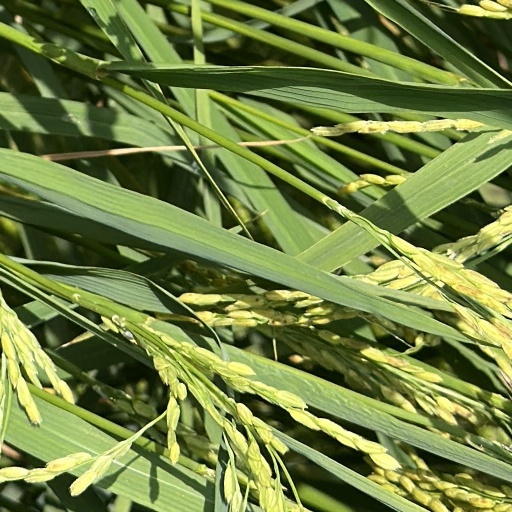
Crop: rice